Bruno Hunziker

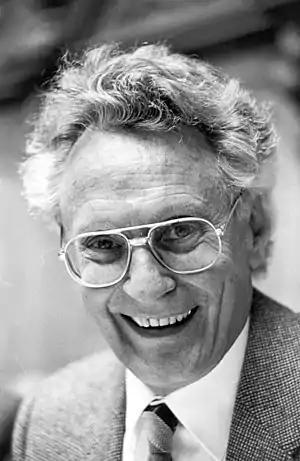

Bruno Hunziker (10 February 1930, in Winterthur – 27 March 2000, in Aarau) was a Swiss attorney, politician, and member of the Aargau canton and Swiss federal parliaments.